Robert A. Childs

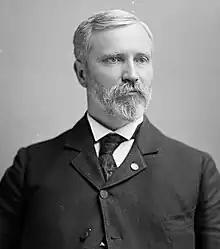
C. M. Bell Studio Collection, Library of Congress

Robert Andrew Childs (March 22, 1845 – December 19, 1915) was a U.S. Representative from Illinois.